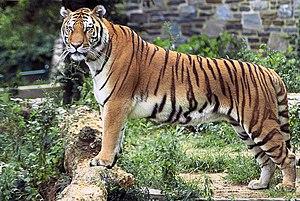
Panthera est un genre de la famille des félins qui comporte cinq espèces vivantes connues : le léopard, le lion, le tigre, le jaguar, et la panthère des neiges rajoutée récemment au genre, et six espèces